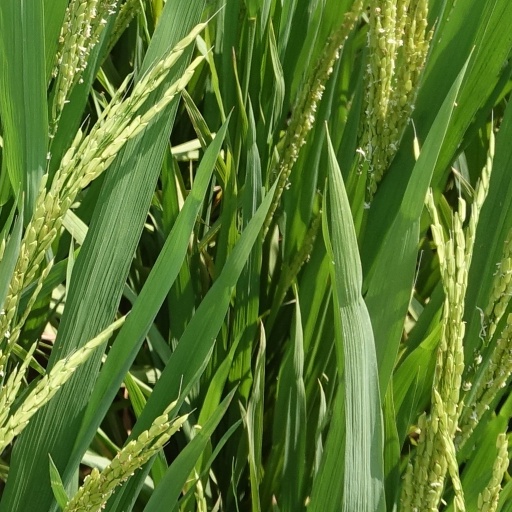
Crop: rice